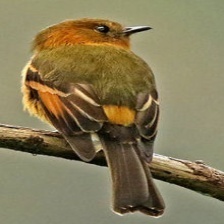
Species: CINNAMON FLYCATCHER
Scientific name: PYRRHOMYIAS CINNAMOMEUS